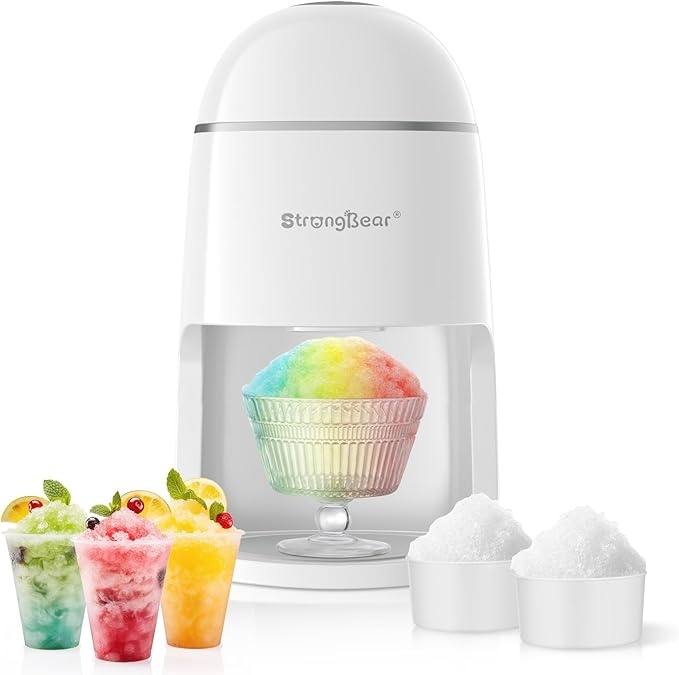
StrongBear Snow Cone Shaved Ice Machine, Electric Ice Shaver Slushie Machine, Snowcone Maker for Home Kids Summer Party, Includes 2 Reusable Ice Mold Cups, 1 Glass Goblet, 1 Non-slip Mat, White
Brand: NeoneoChef
About This 【 Fast Shaved Ice】The snow cone maker equipped with an upgraded motor and sharper blades, allowing it to effortlessly shave through an entire ice block in under 1 minute. Get fluffy fine snowflakes Ice easily. 【 No ice type anxiety】 Cylindrical Mold Ice & Cube Ice are available, get fluffy snowflakes easily. Package Includes 2 reusable plastic ice mold cups, 1 glass goblet, 1 non-slip mat 【 Easy to Use】 No complicated assembly required, out-of-the-box. Just press a switch to start shaving ice. Effortlessly shave ice to create the perfect fluffy snow cone texture 【 Easy to Clean】 except for the motor part, everything else can be rinsed directly with clean water or sent in dishwasher 【 Perfect Size 】7.68” wide, 7.36” diameter and 12.2” tall – which makes it easy to tuck under the counter or in a cabinet. Portable and easy to store when not in use 【Durable and Long-lasting】Crafted from high-quality materials, our ice shaver is built to withstand regular use and ensure long-lasting durability. Say goodbye to flimsy, disposable snow cone machines 【 High Frequency Use Without Idle】Great ideal for summer days, kids' celebrations, birthday parties, bbqs, dinner parties or refreshing treats at home office. Creat delicious shaved ice, snow cones, slushies, smoothies, and cocktils in no time 【Premium After-sales Service】 our shave ice machine comes with reliable after-sales support. a dedicated team is ready to assist with any issues, ensuring you have a great experience
Category: Home & Garden > Kitchen & Dining > Kitchen Appliances > Ice Crushers & Shavers > Ice Shavers